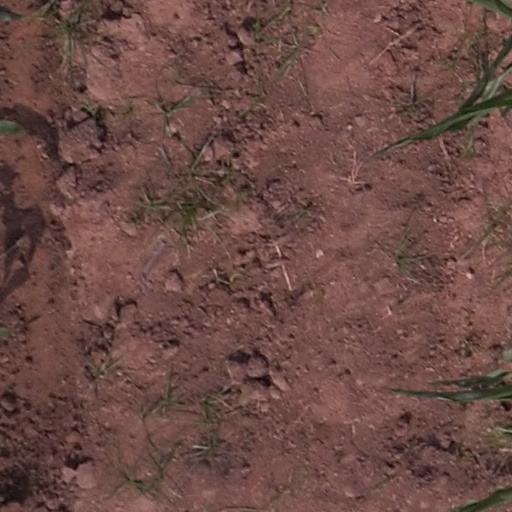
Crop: maize; corn